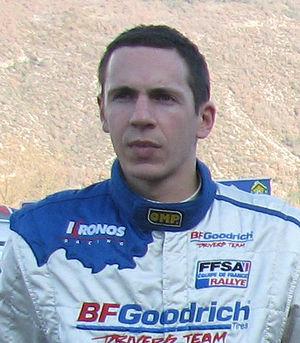
Rallye Monte Carlo 2009
Michel Adanson, botaniste, revenu du Sénégal avec d'immenses collections d'histoire naturelle dont plus de trente mille plantes, ainsi que 33 espèces d'oiseaux décrites par Mathurin Jacques Brisson.